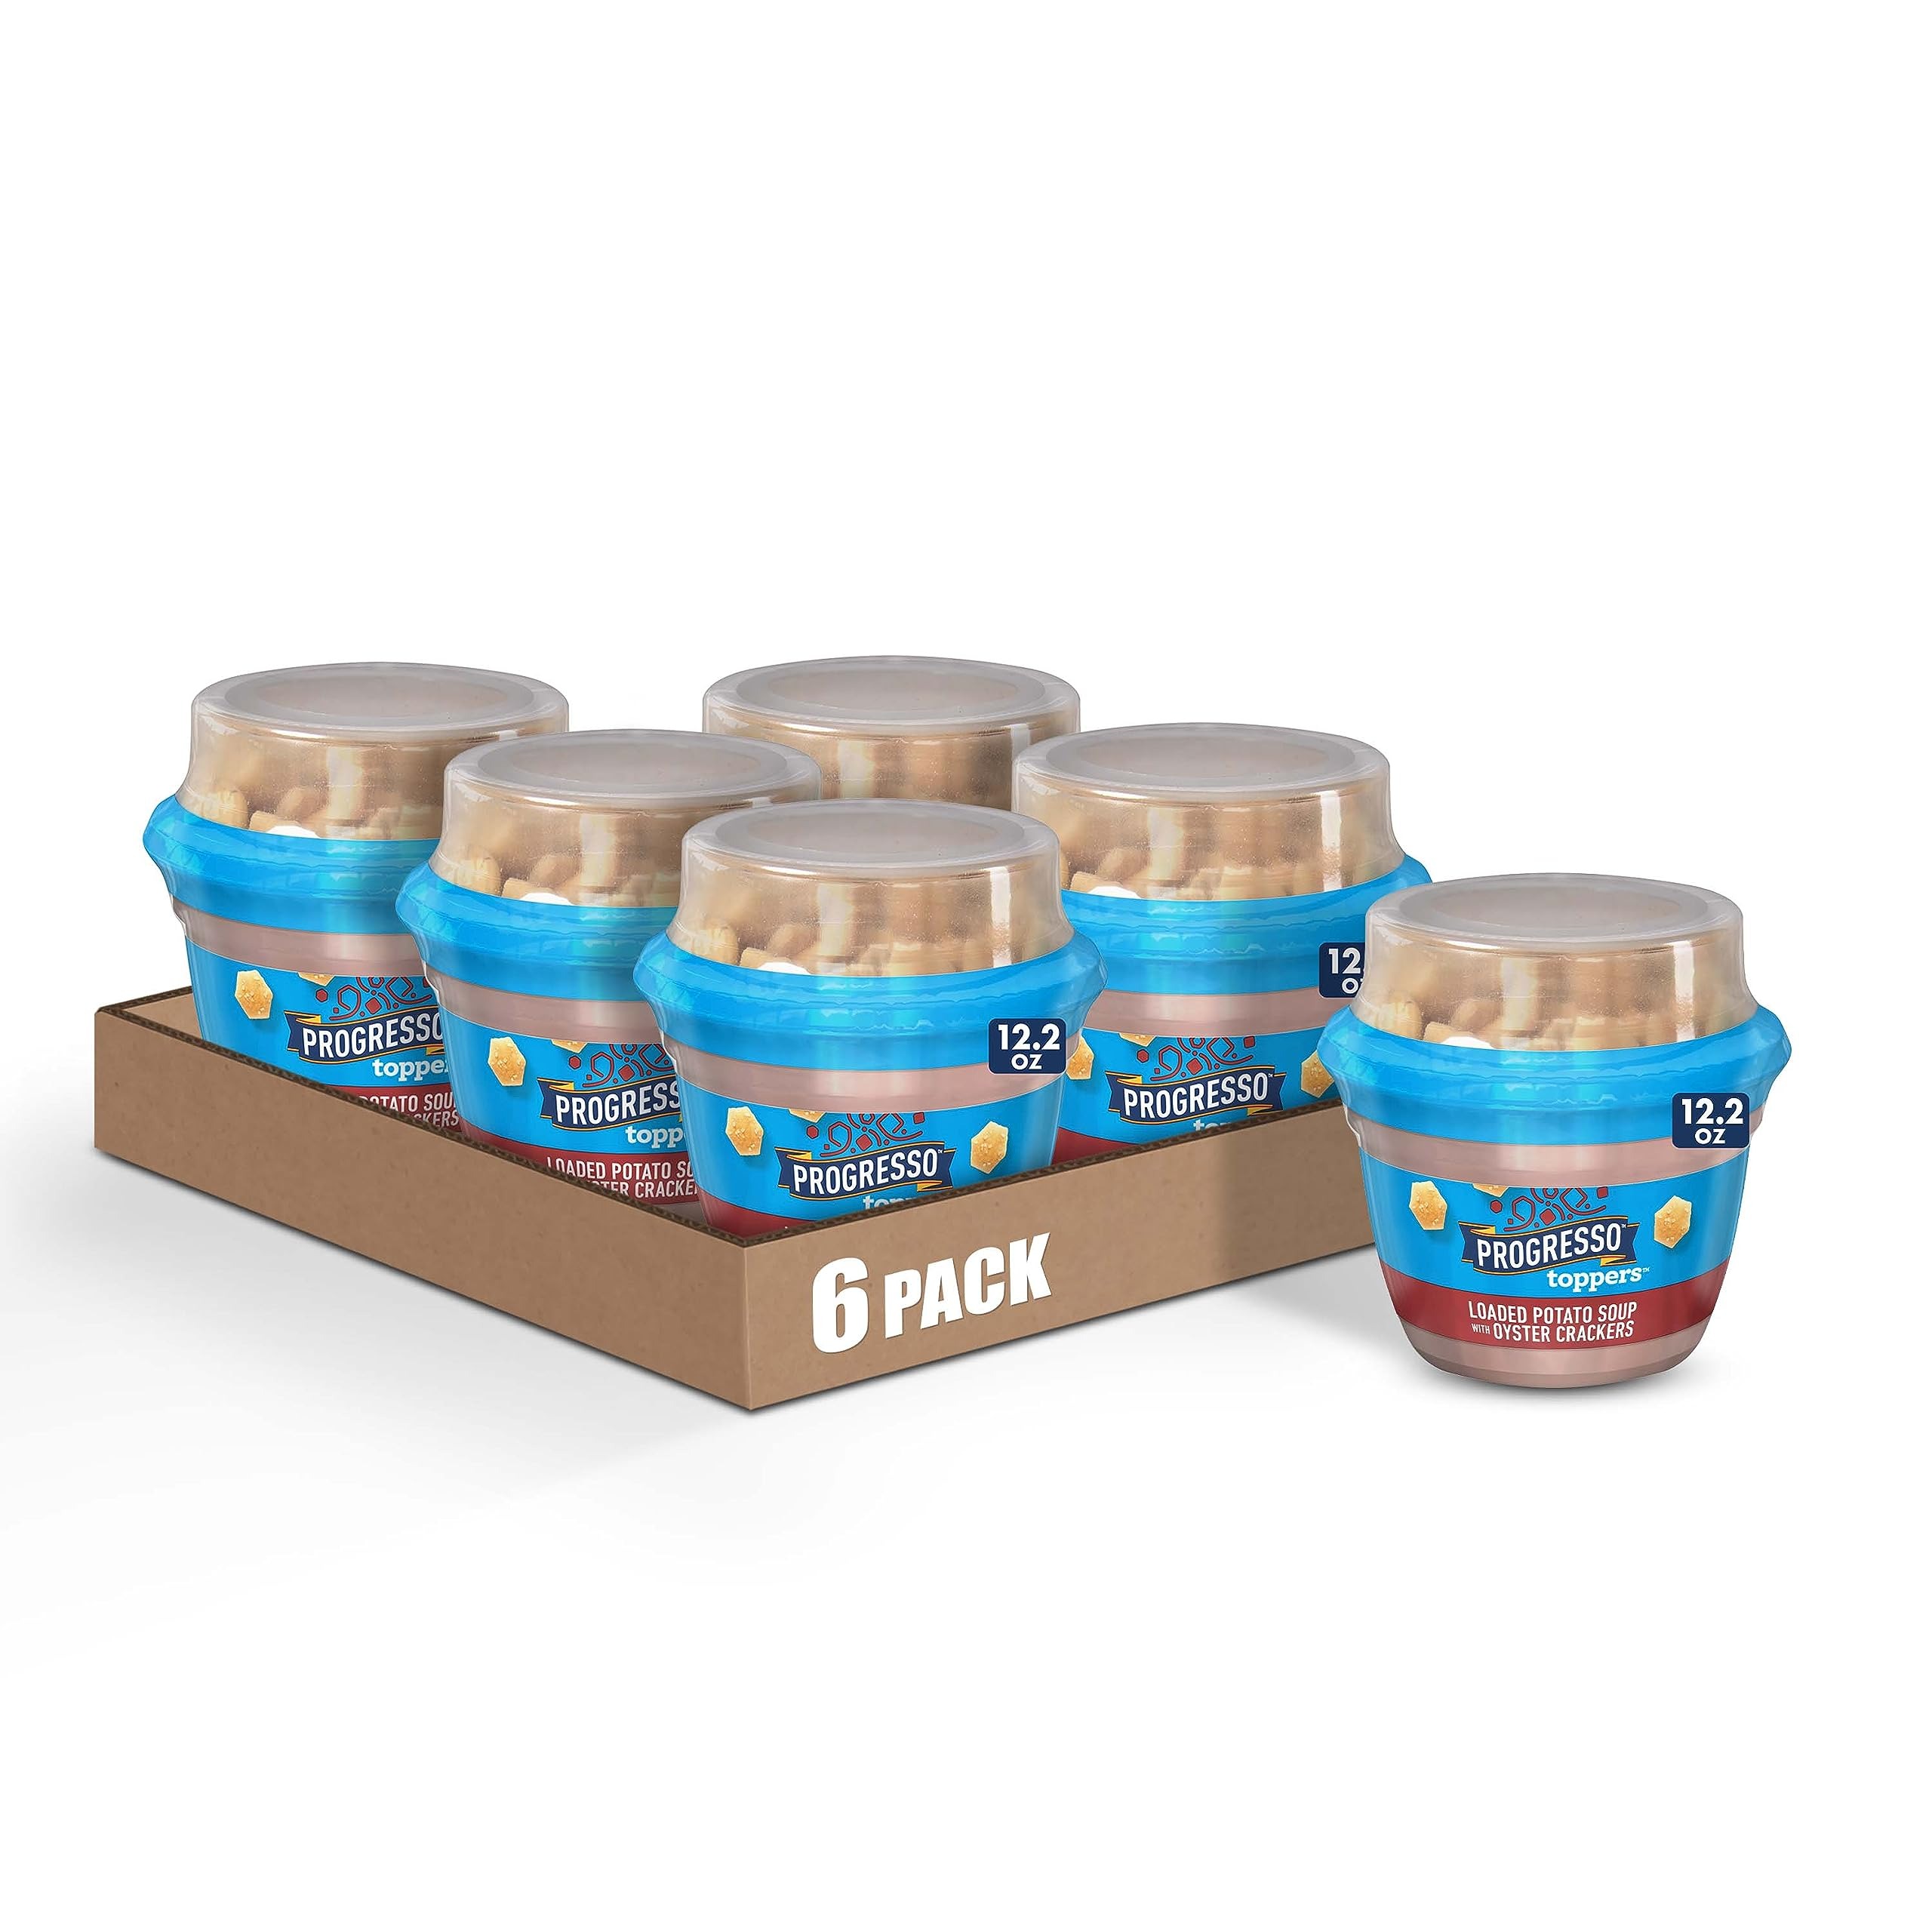
Item Name: Progresso Loaded Potato Soup with Oyster Crackers, 12.2 oz (Pack of 6)
Bullet Point 1: LOADED POTATO SOUP WITH TOPPING: Enjoy Progresso Toppers Loaded Potato Soup with crunchy topping in the lid
Bullet Point 2: ADDED TEXTURE: You'll love every bite of this creamy soup with an added crunch
Bullet Point 3: DELECTABLE FLAVORS: Savor every bite of loaded potato soup with celery, onion and bacon
Bullet Point 4: INSTANT SOUP: Microwavable and Ready-To-Serve in 3 minutes; includes Oyster crackers for added flavor
Bullet Point 5: CONTAINS: 12.2 oz (Pack of 6)
Value: 73.2
Unit: Ounce

Price: 2.98